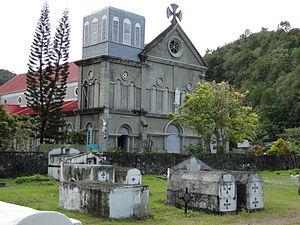
Anse-la-Raye est une ville de Sainte-Lucie, située dans le district d'Anse-la-Raye.